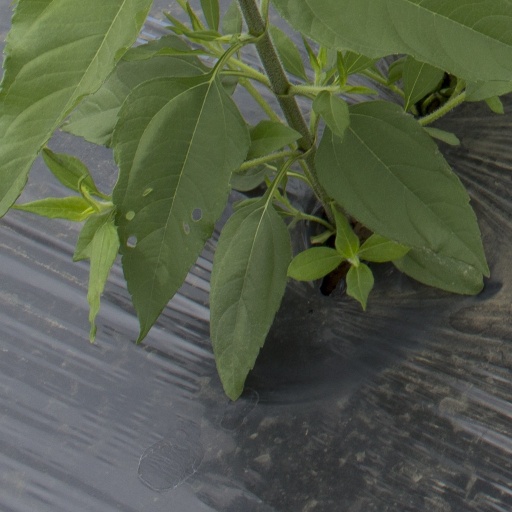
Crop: Jerusalem artichoke